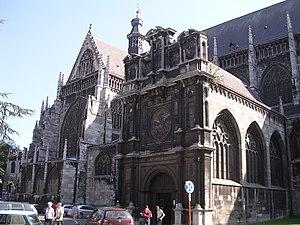
vue de l'extérieur This is a photo of a monument in Wallonia, number: 62063-CLT-0011-01